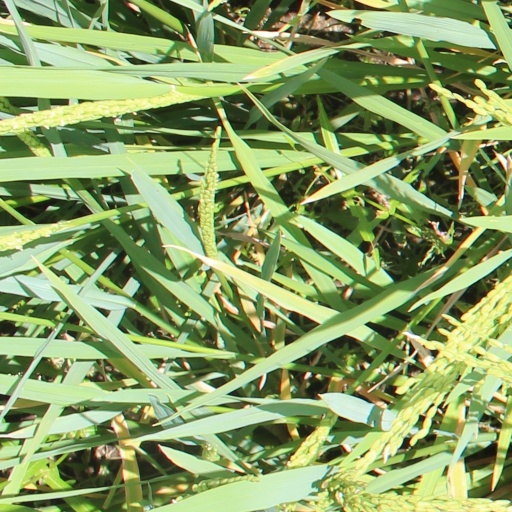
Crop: rice